Meri Awaz Ko Mil Gayi Roshni

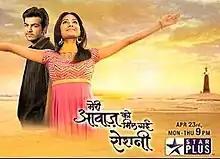

Meri Awaz Ko Mil Gayi Roshni is an Indian musical drama (film and television)drama television series that aired on STAR Plus from 23 April 2007 to 17 January 2008. The series starred Ashima Bhalla, Saumya Tandon and Karan Grover.